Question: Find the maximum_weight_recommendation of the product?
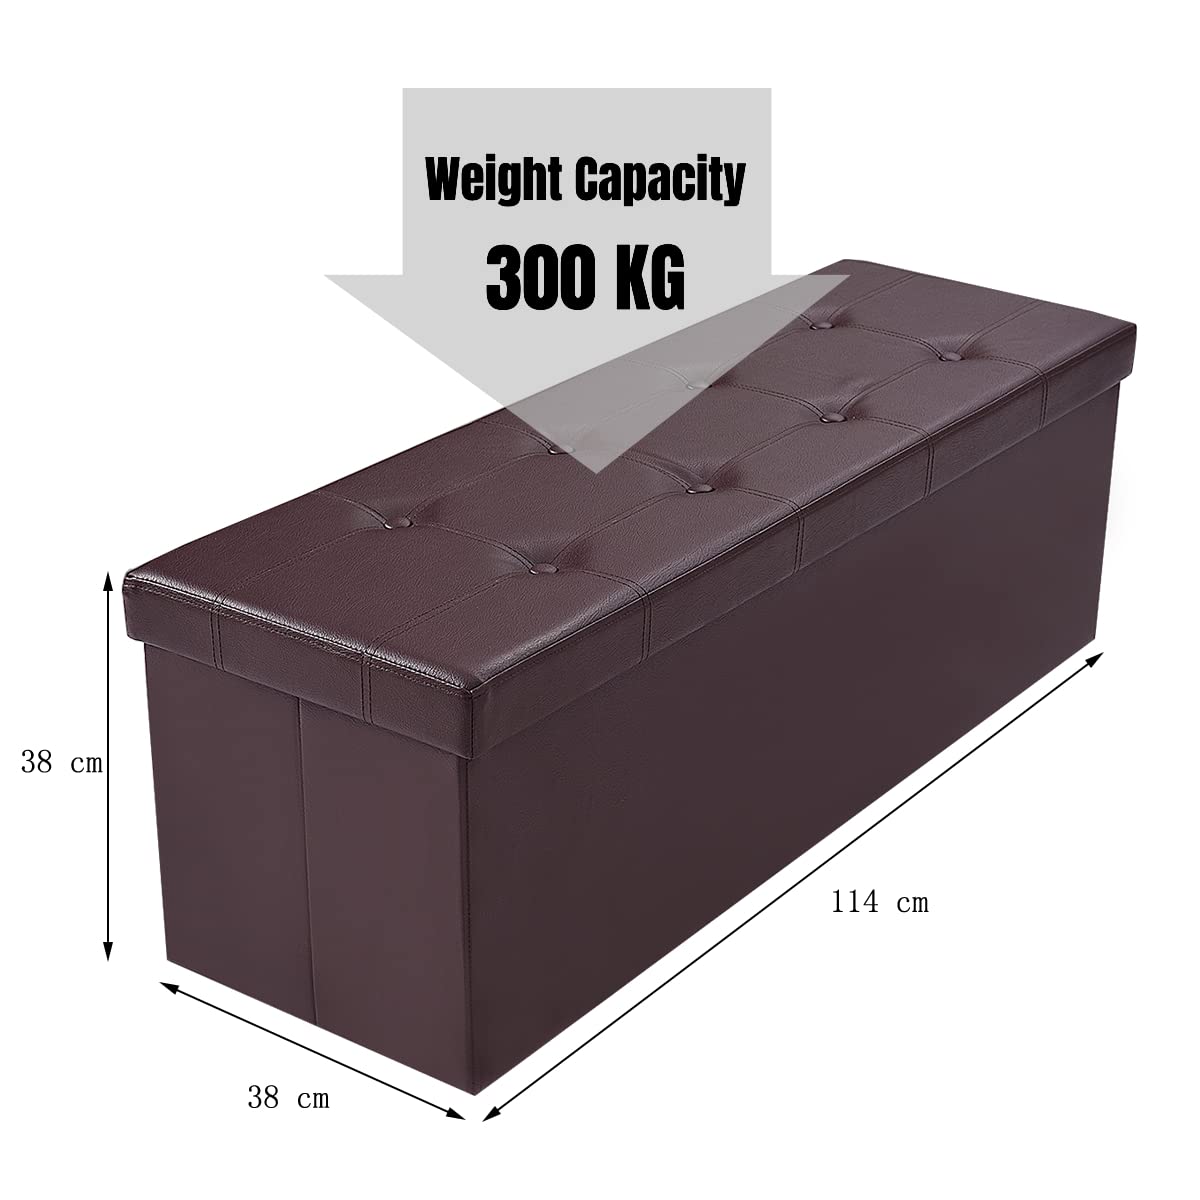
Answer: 300 kilogram